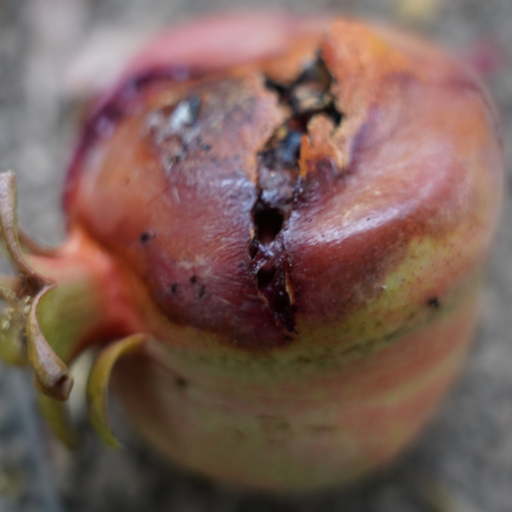
Label: Ectomyelois ceratoniae